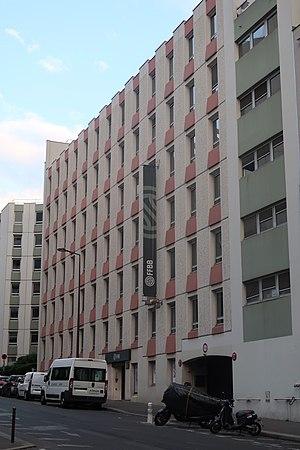
Siège de la Fédération française de basket-ball, 117 rue du Château-des-Rentiers (Paris, 13e).
La rue du Château-des-Rentiers est une voie située dans le quartier de la Gare du 13ᵉ arrondissement de Paris.
La Fédération française de basketball est une association loi de 1901, fondée en 1932, chargée d'organiser, de diriger et de développer le basket-ball en France, d'orienter et de contrôler l'activité de toutes les associations ou unions d'associations s'intéressant à la pratique du basket-ball.